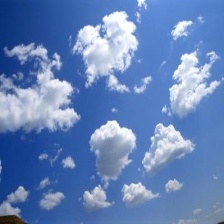
Cloud type: Cumulus